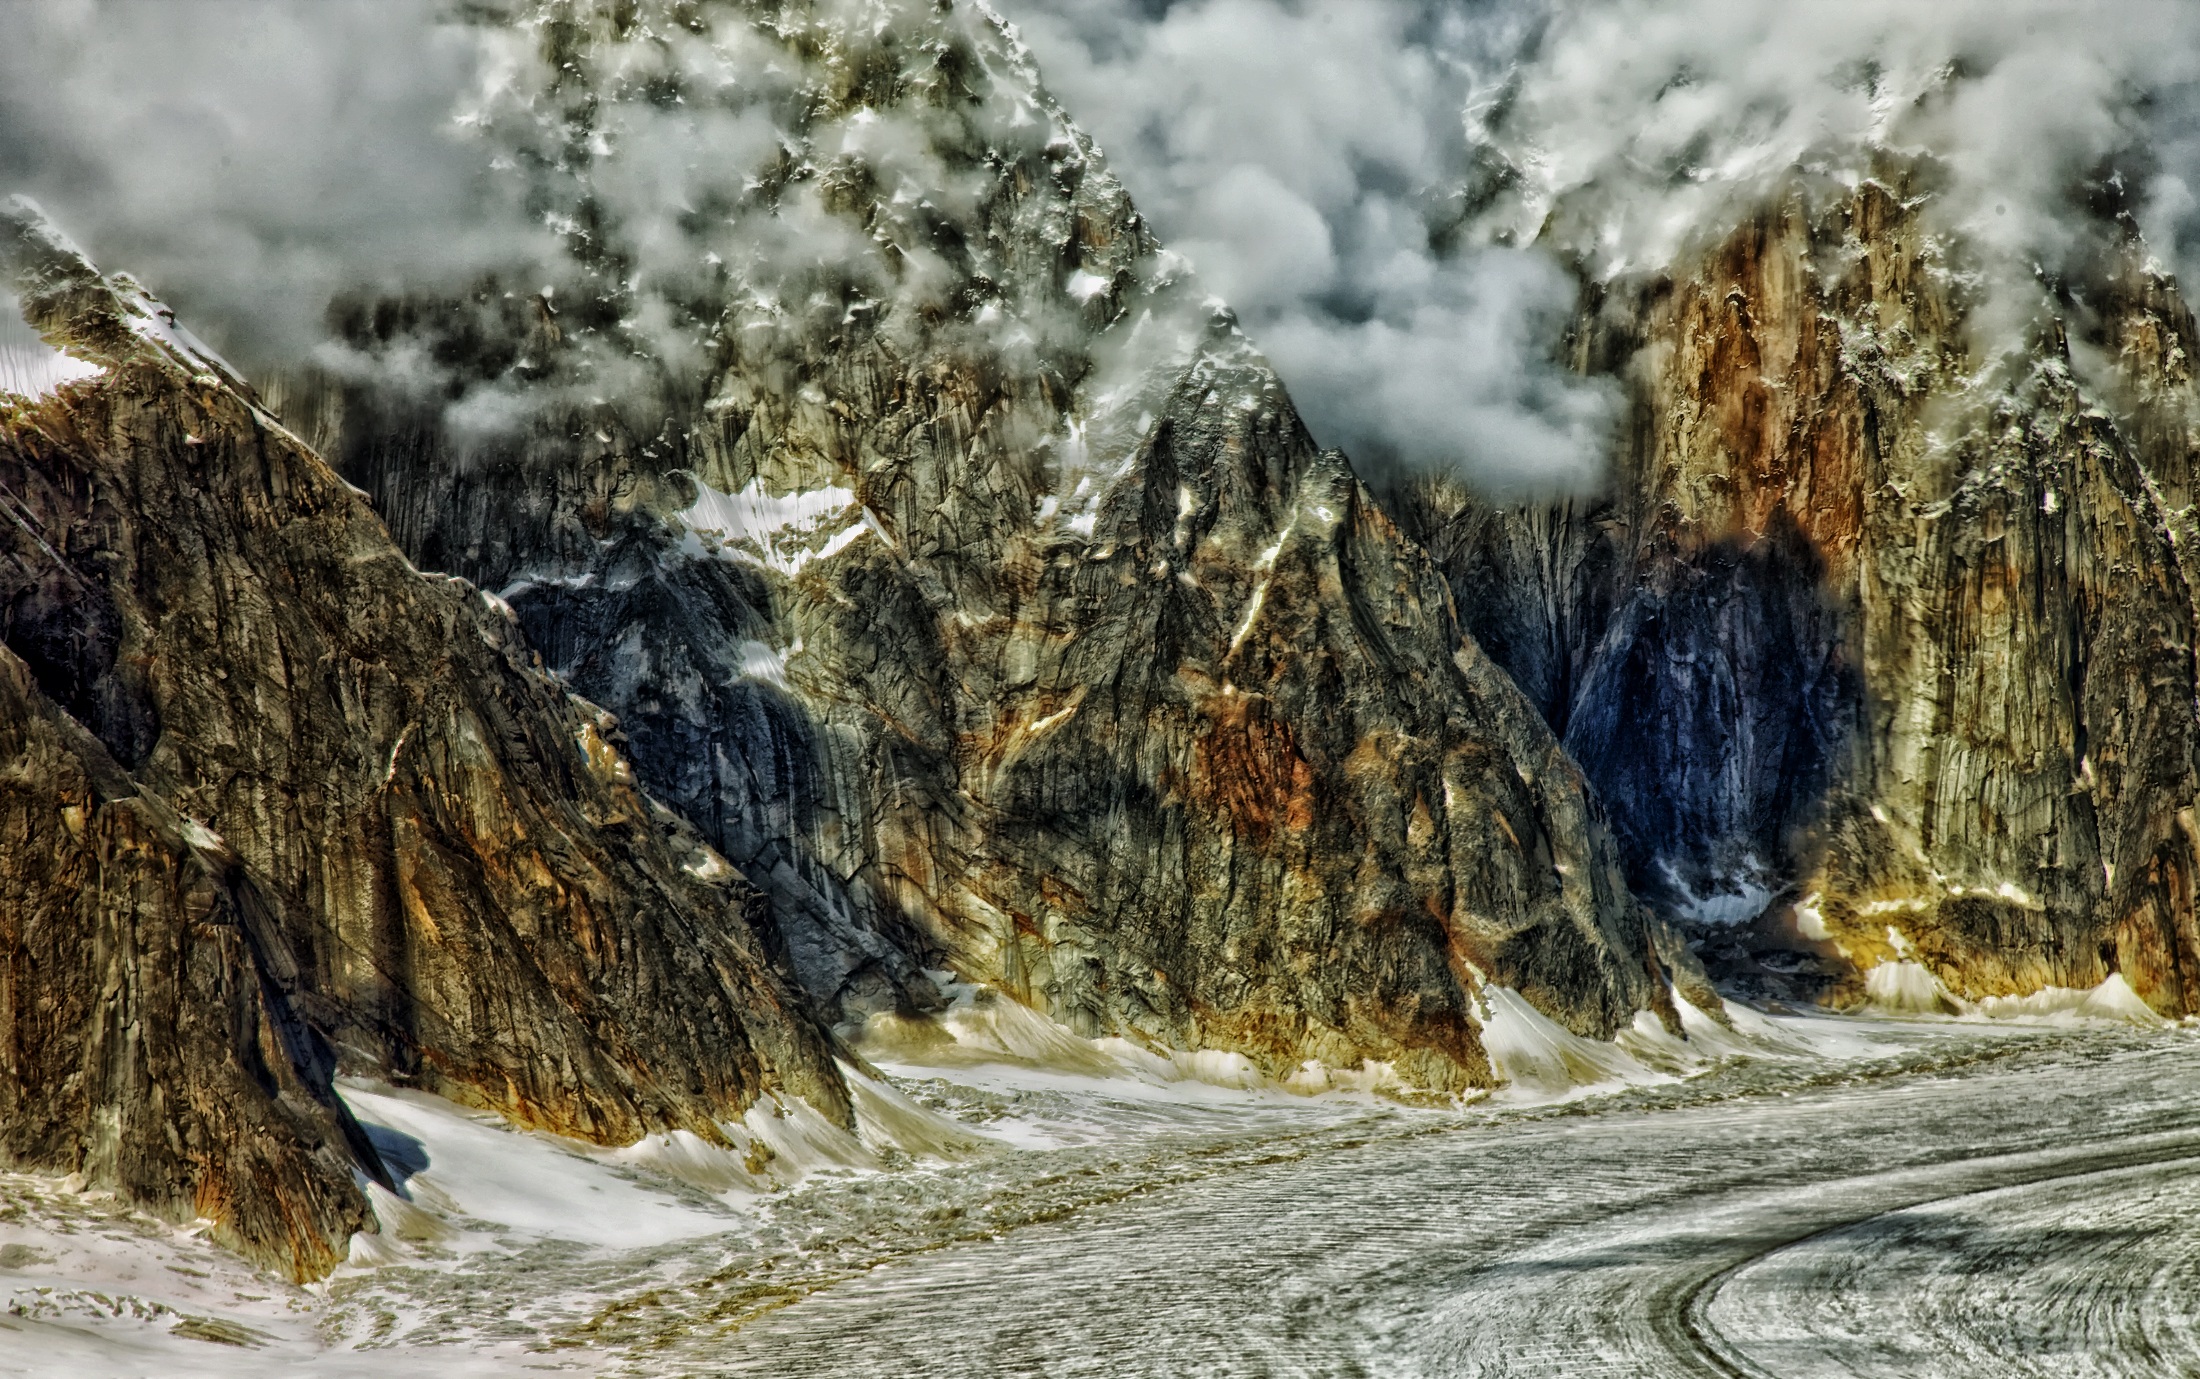
nature, rock, wilderness, mountain, snow, winter, sunlight, wave, frost, formation, remote, ice, glacier, autumn, gorge, terrain, season, outside, hdr, clouds, geology, mountains, ravine, alaska, ruth gorge, geological phenomenon